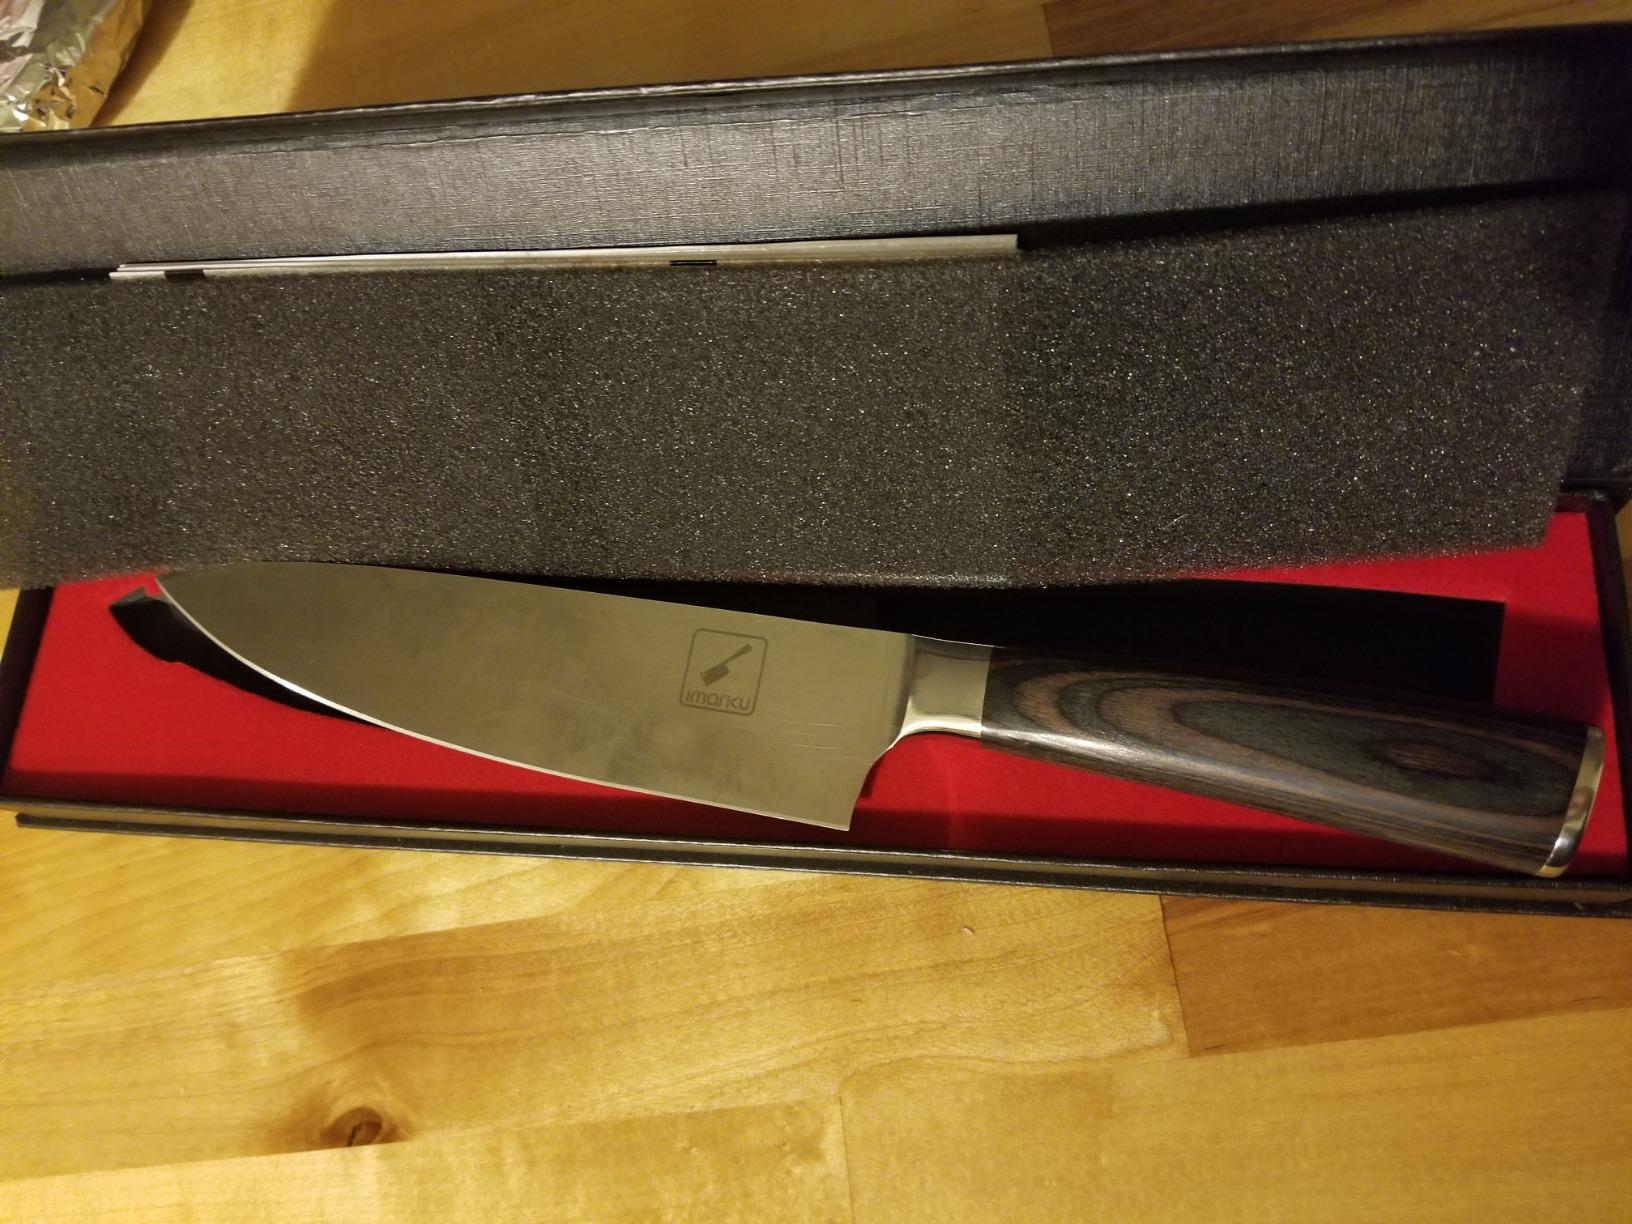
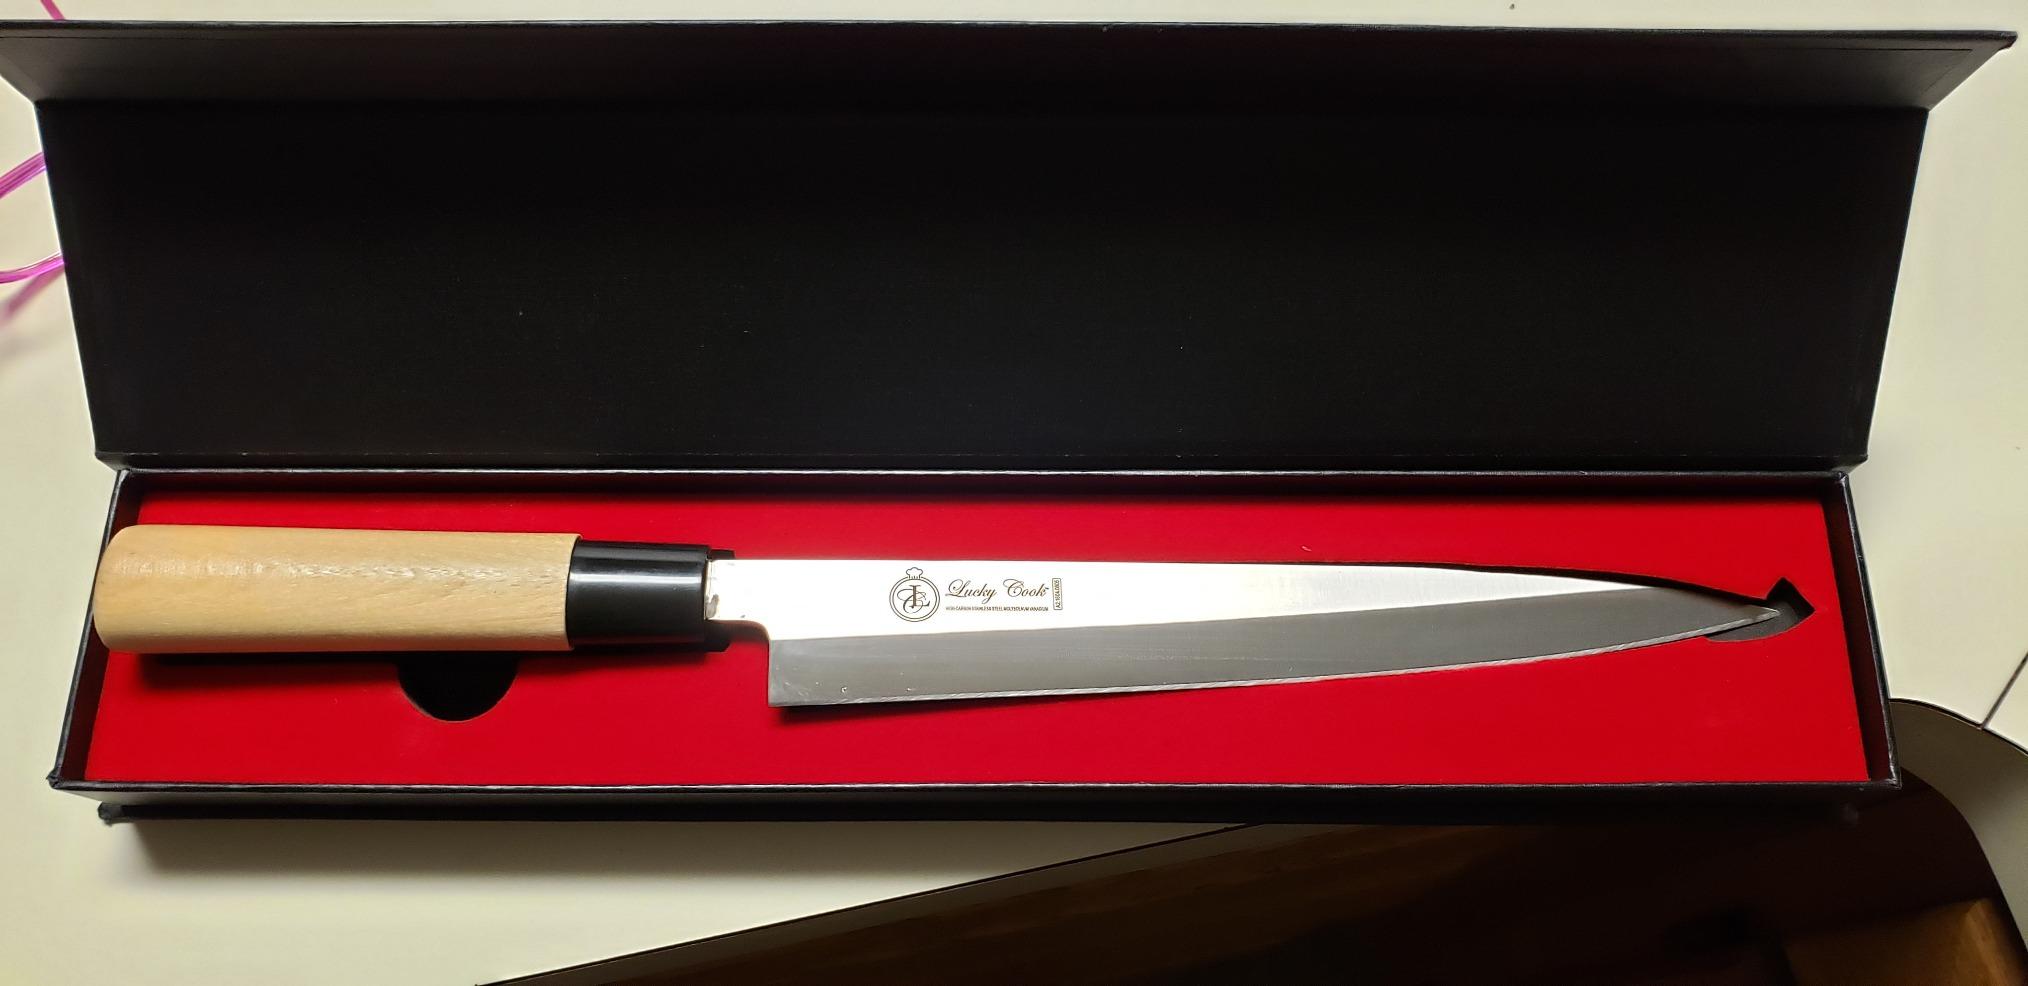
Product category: items_knife
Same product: no